VERA passive sensor

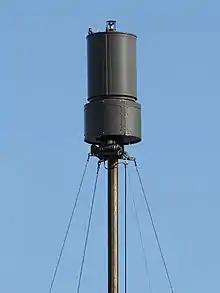
Receiver of VERA S/M

The deployed system typically comprises a central site (containing the signal processing equipment and an ESM receiver) and two or three side sites containing only an ESM receiver. The side sites relay the signals received to the central site over a point-to-point microwave link. The central site uses the known propagation delay from the side sites to estimate the TDOA of the pulses at each site.